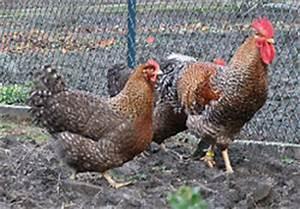
chicken